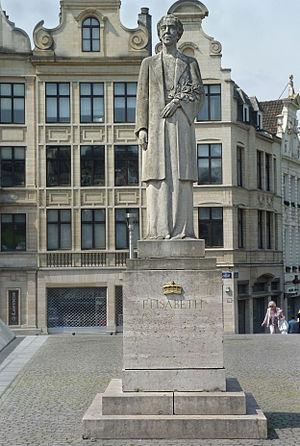
Statue de reine Elisabeth sur la place de l'Albertine à Bruxelles, Belgique."
Élisabeth Gabrielle Valérie Marie de Wittelsbach, duchesse en Bavière, née le 25 juillet 1876 à Possenhofen en Bavière et morte le 23 novembre 1965 à Laeken, est issue de la branche cadette de la maison de Wittelsbach.